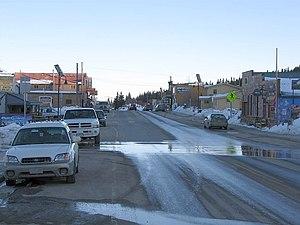
Le comté de Park est un comté du Colorado. Son chef-lieu est Fairplay.
La ville américaine d'Alma est située dans le comté de Park, dans l’État du Colorado. Selon le recensement de 2010, sa population s’élève à 270 habitants. Elle présente la particularité d'être la ville localisée à la plus haute altitude aux États-Unis, à 3 225 m et est entourée de nombreux sommets culminants à plus de 4 200 m.